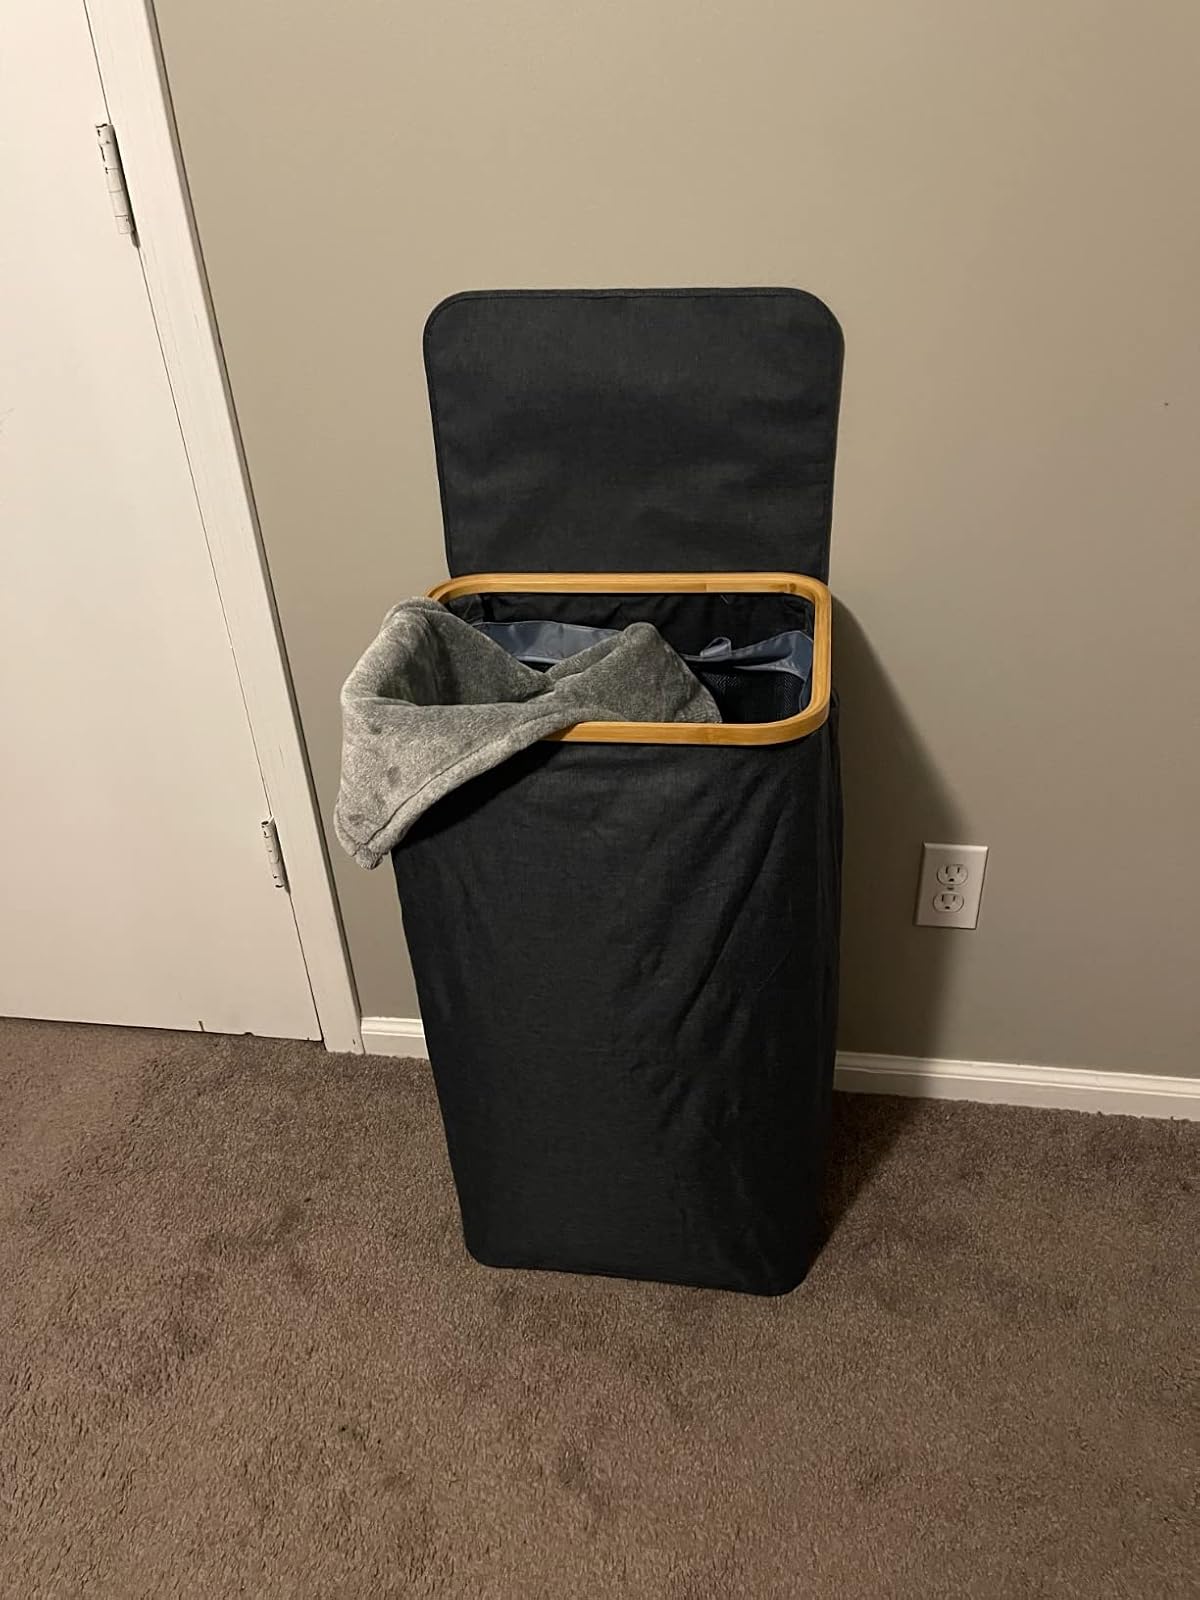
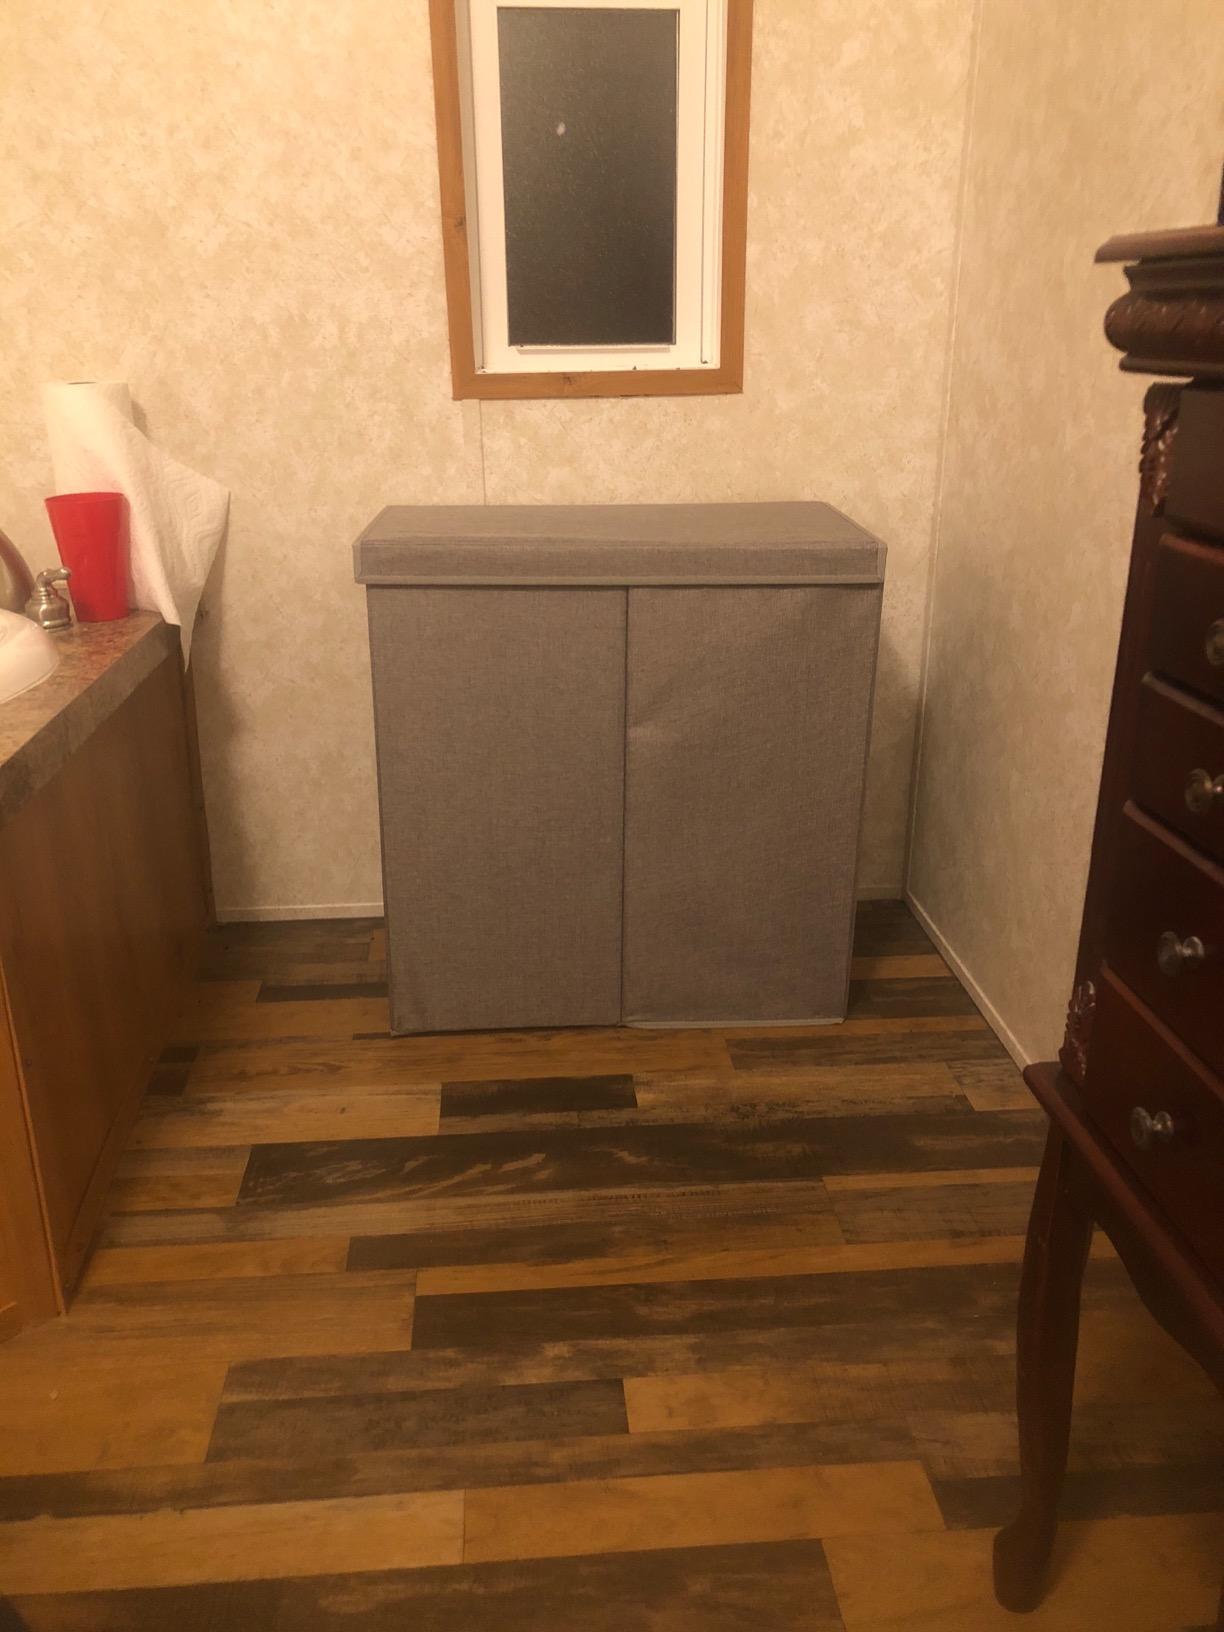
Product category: items_hamper
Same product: no